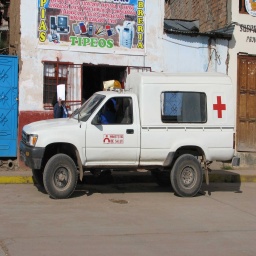
Label: ambulance